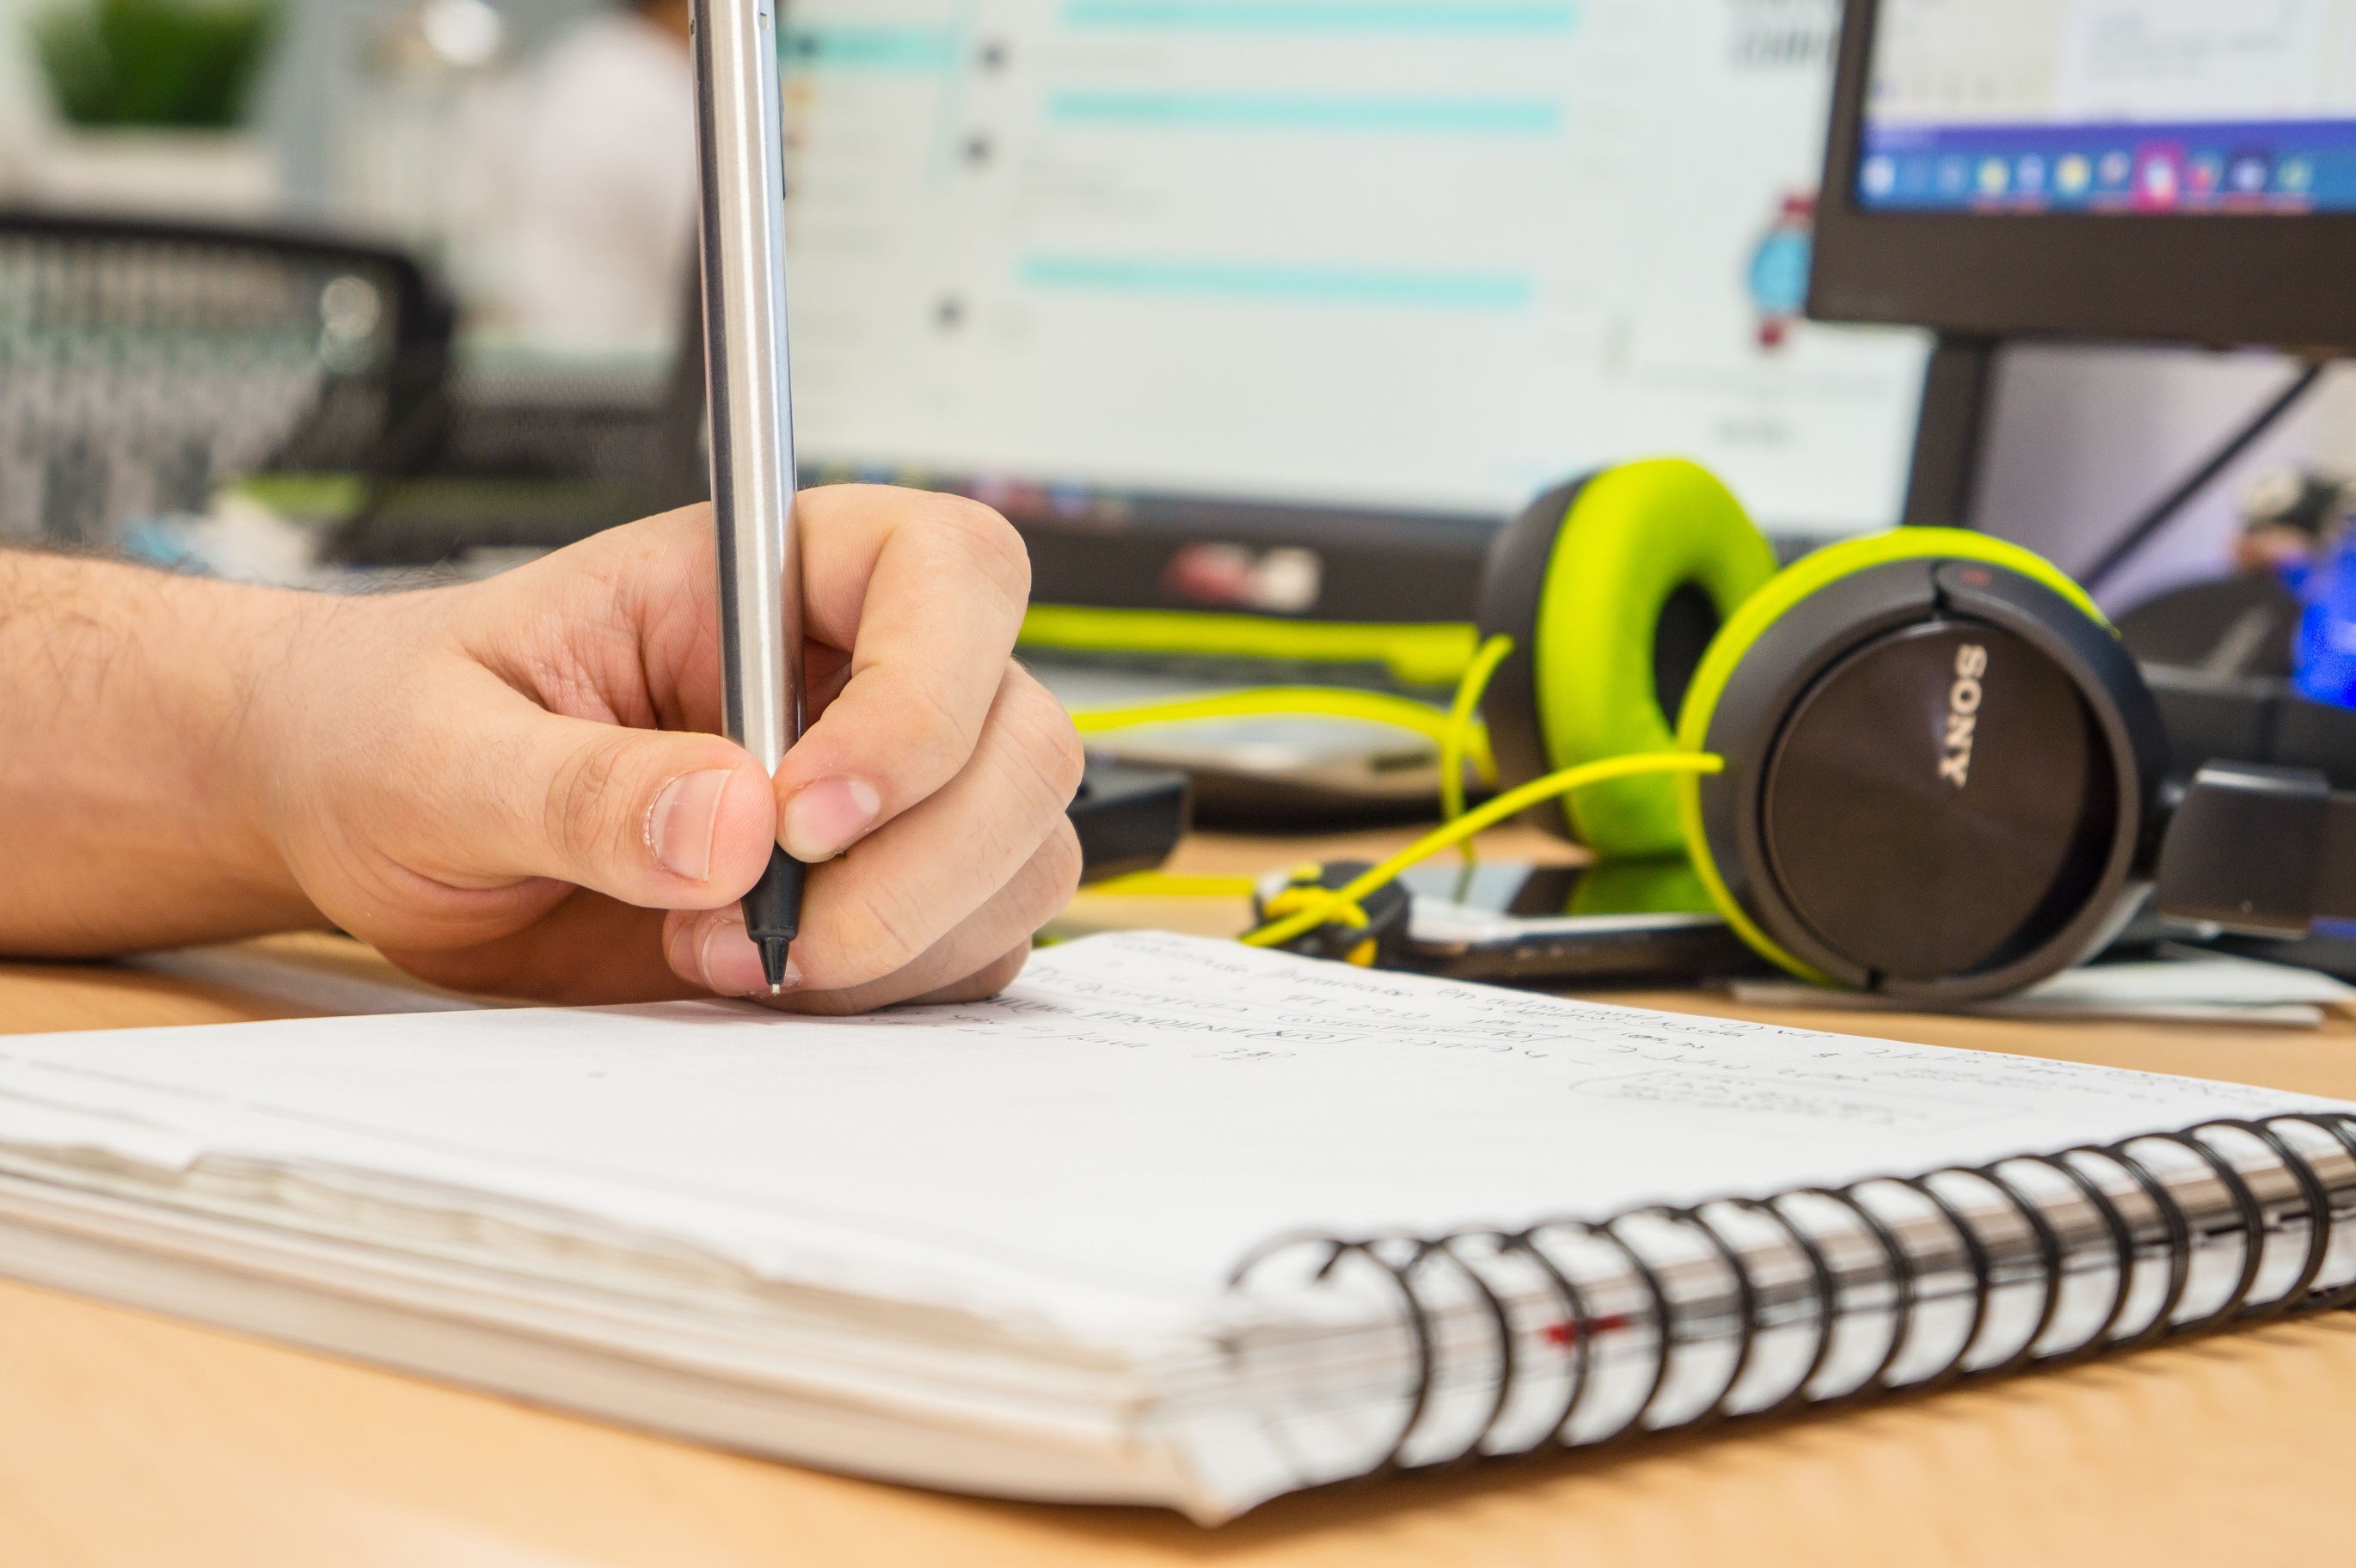
writing, brand, design, learning, homework